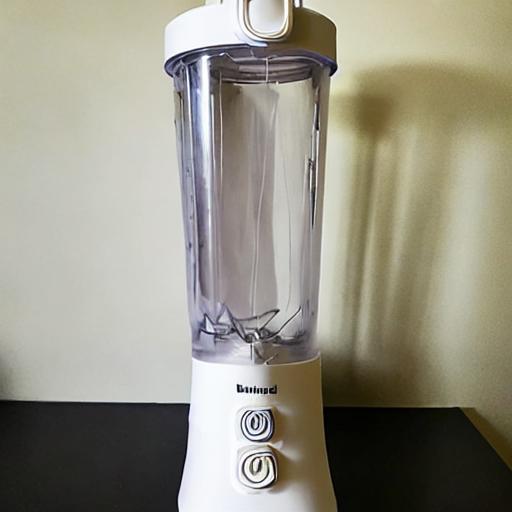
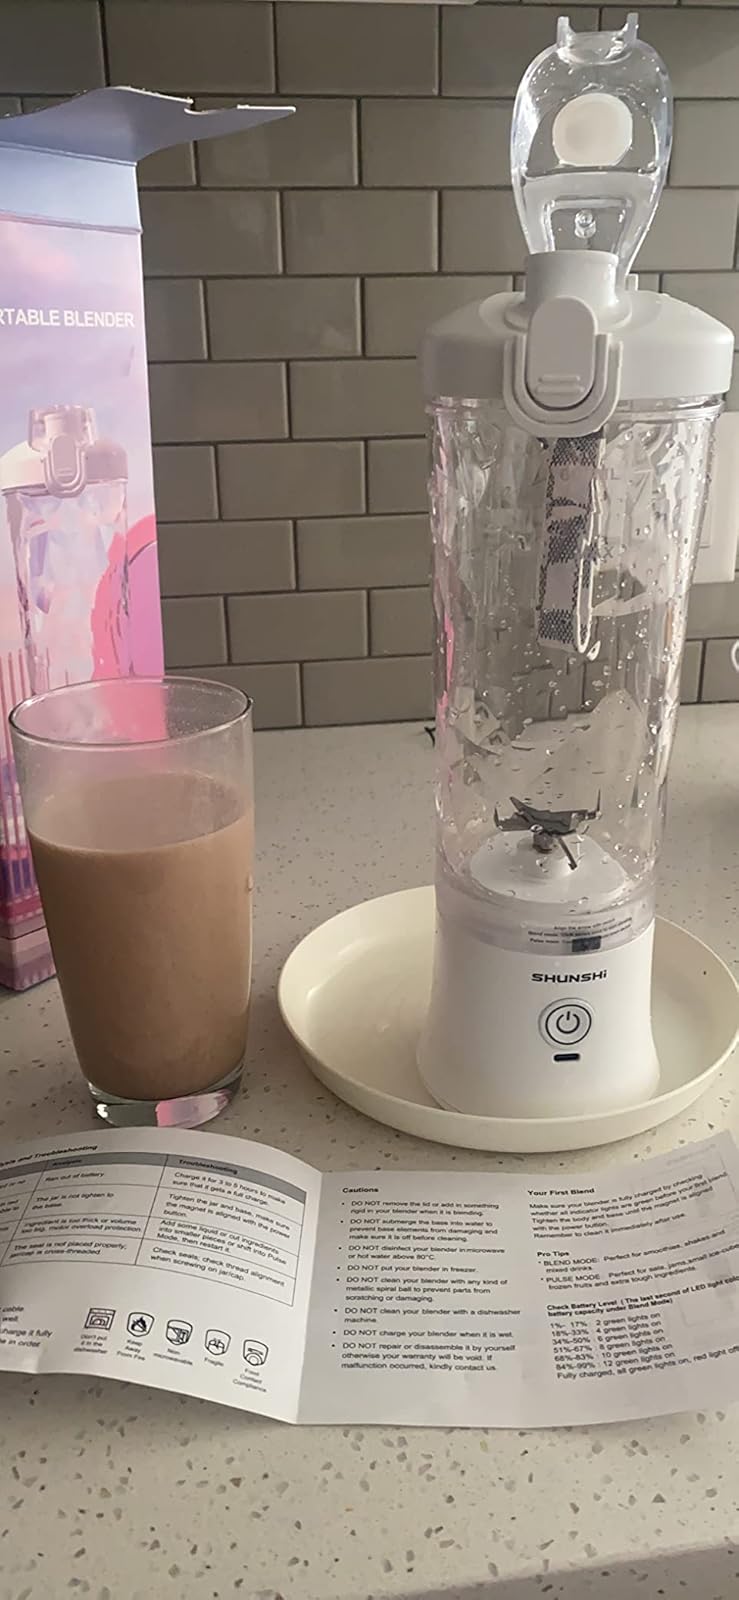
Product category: items_blender
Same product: no